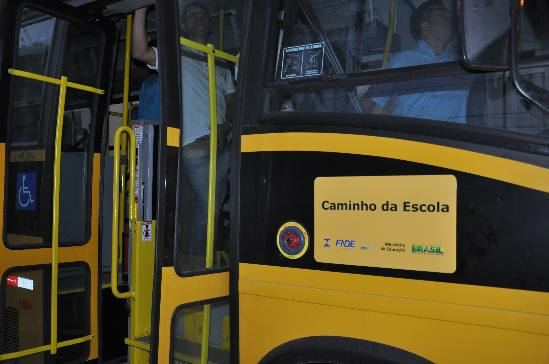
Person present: Yes